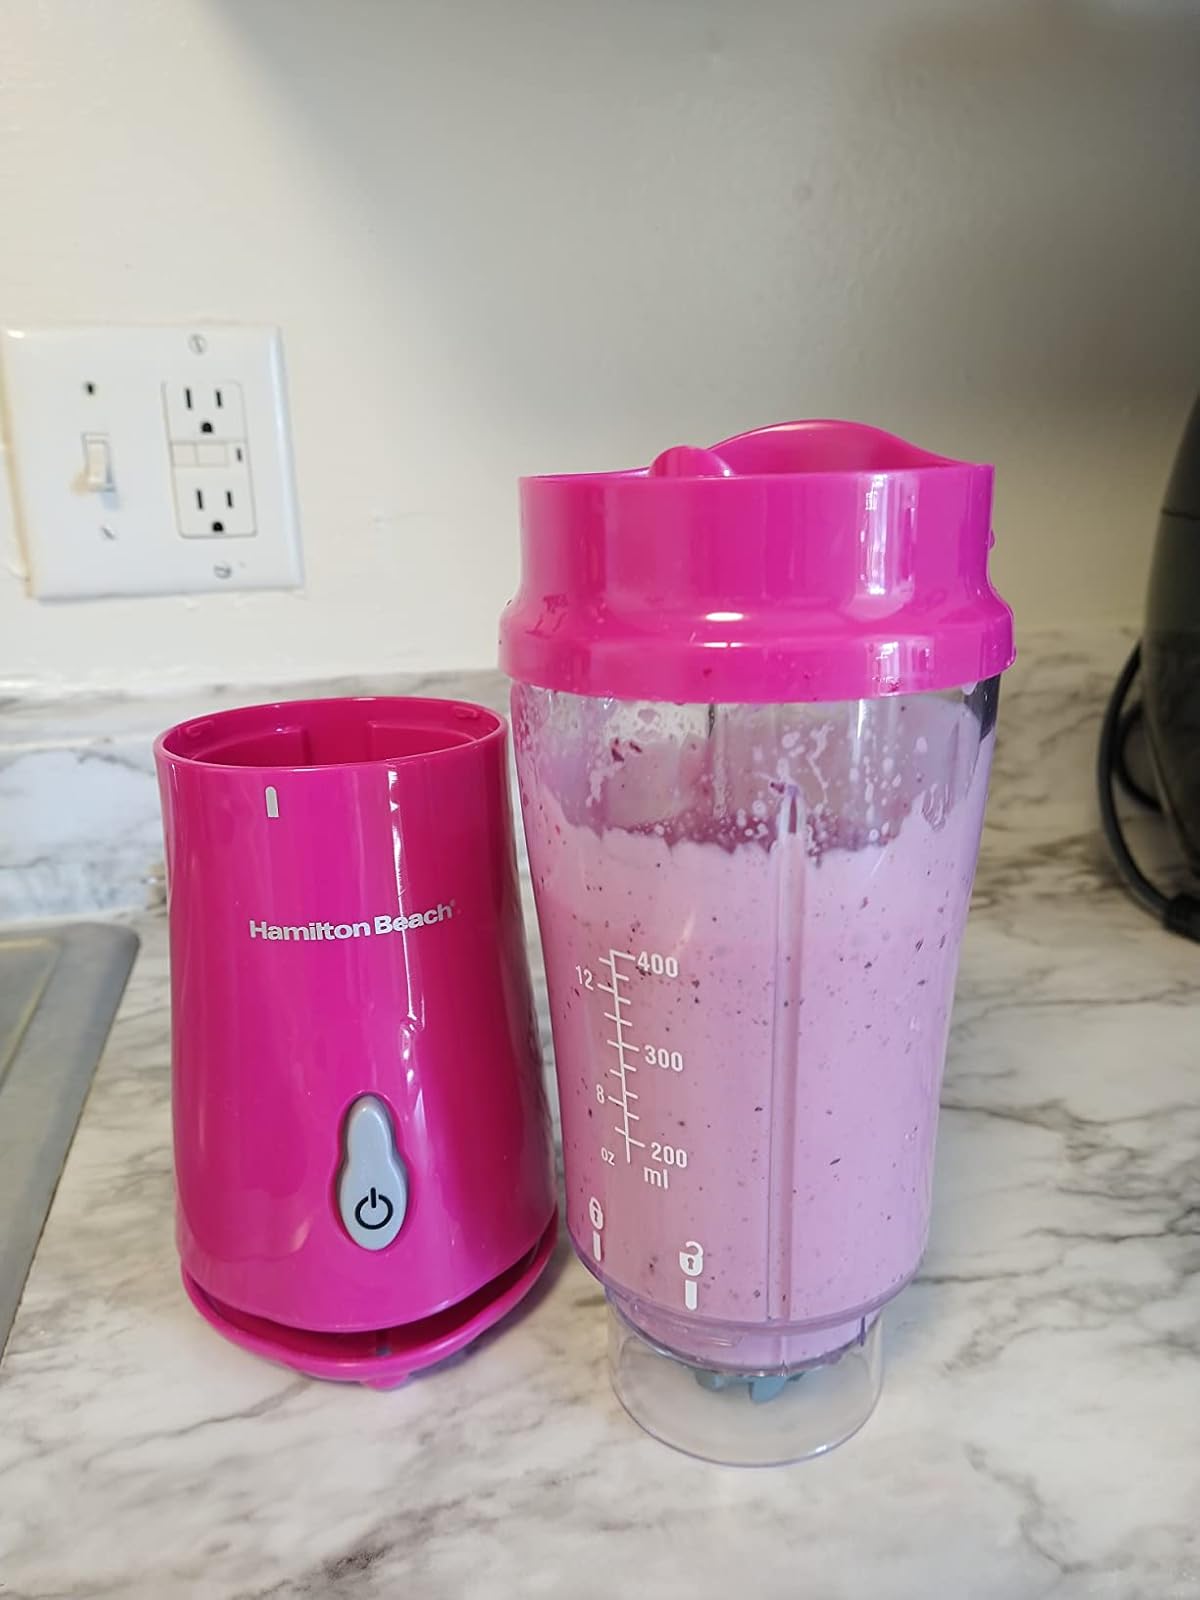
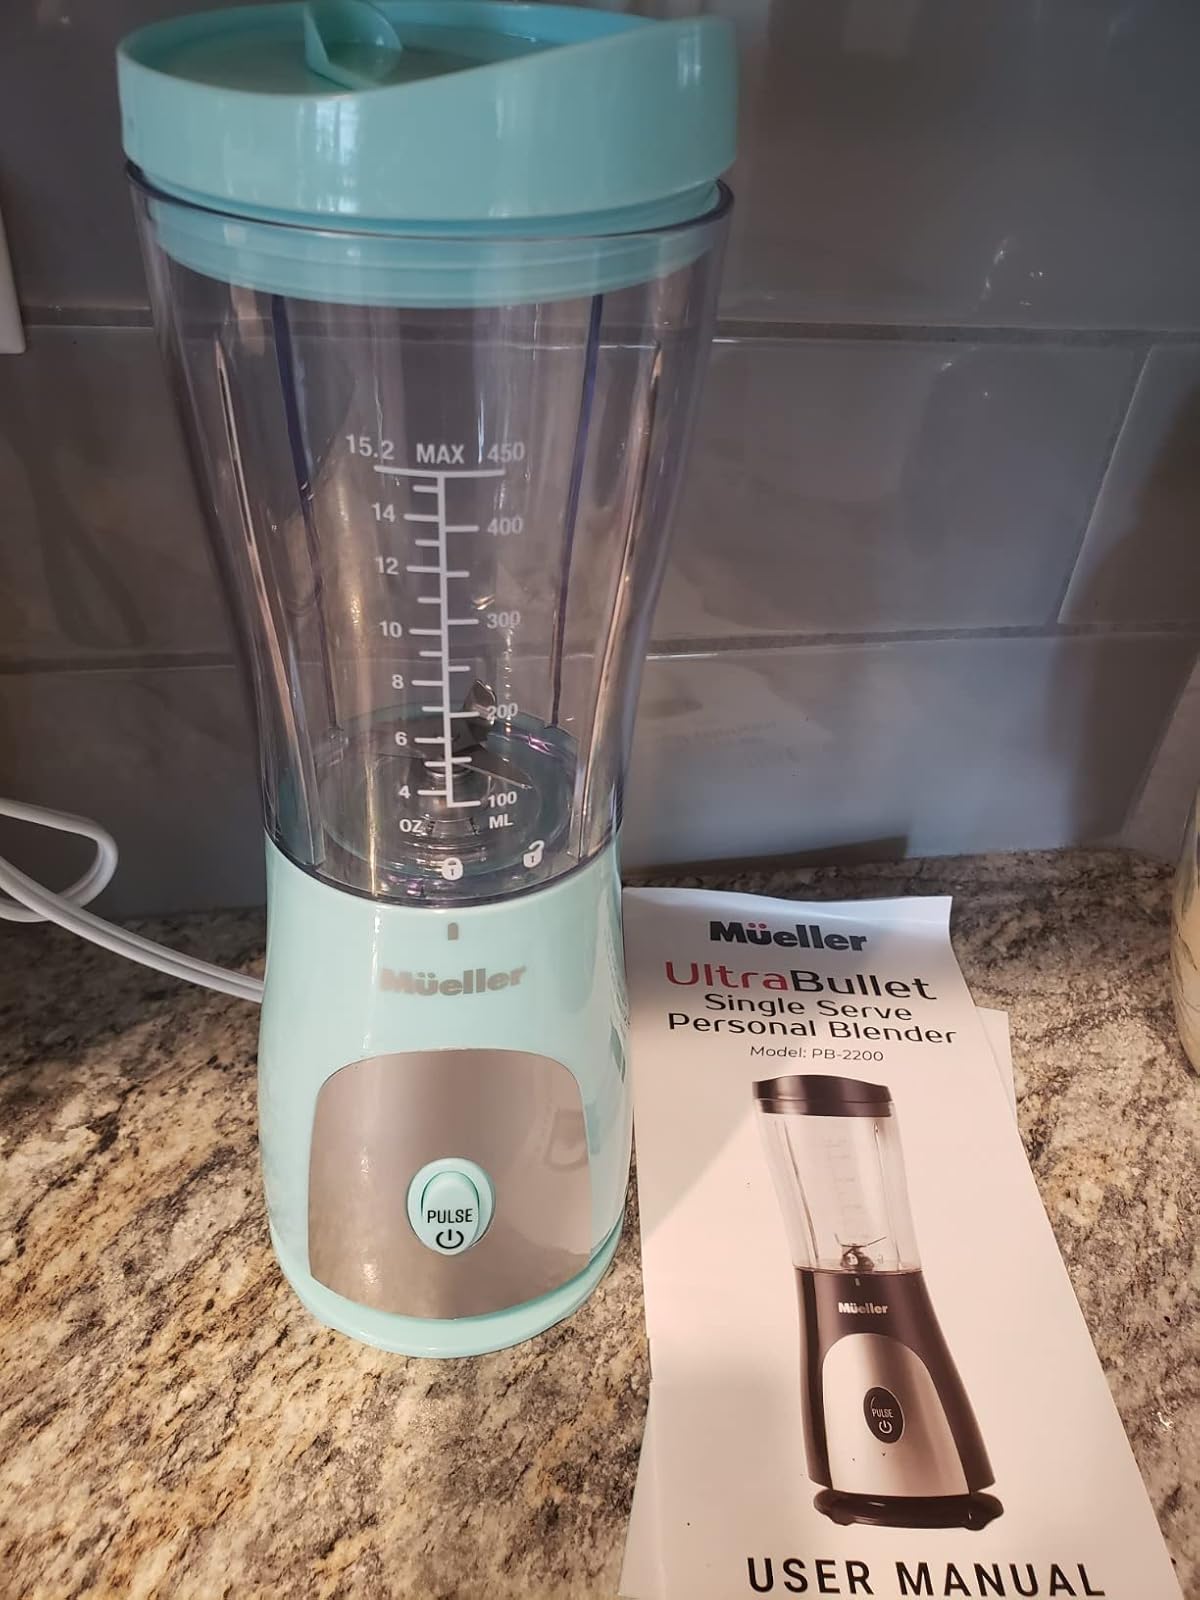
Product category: items_blender
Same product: no